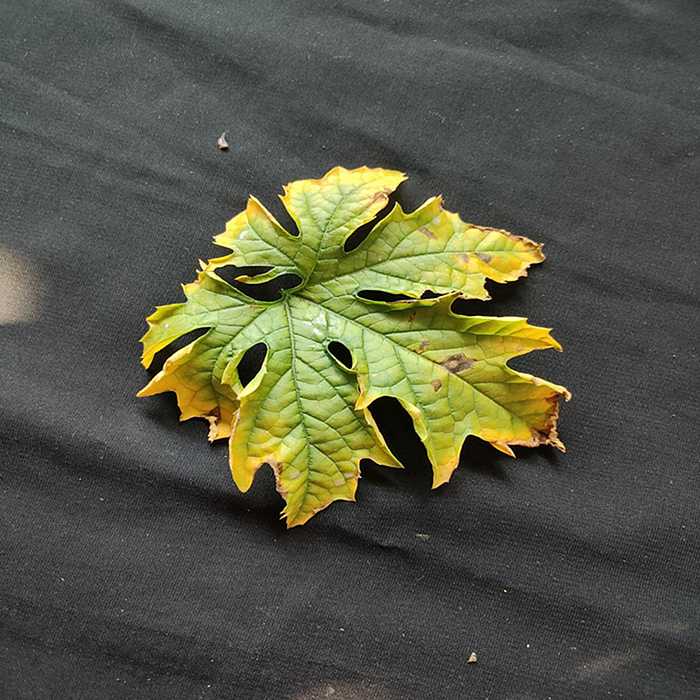
Plant: Bitter Gourd
Label: Fusarium wilt